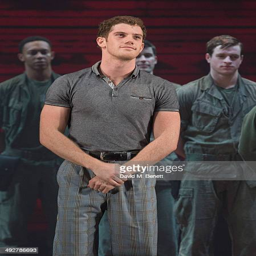
actor attends the press night performance